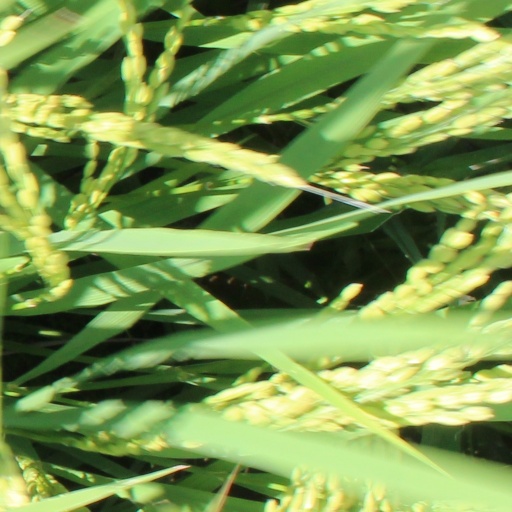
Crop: rice